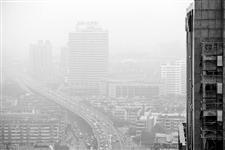
Weather: foggy or hazy